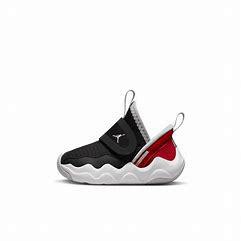
Brand: Jordan
Model: 23 7